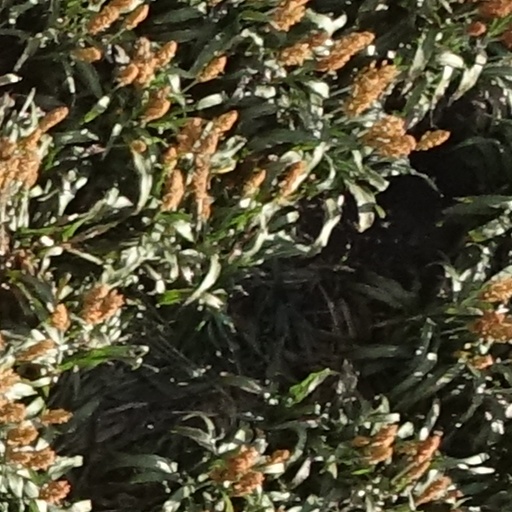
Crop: sorghum